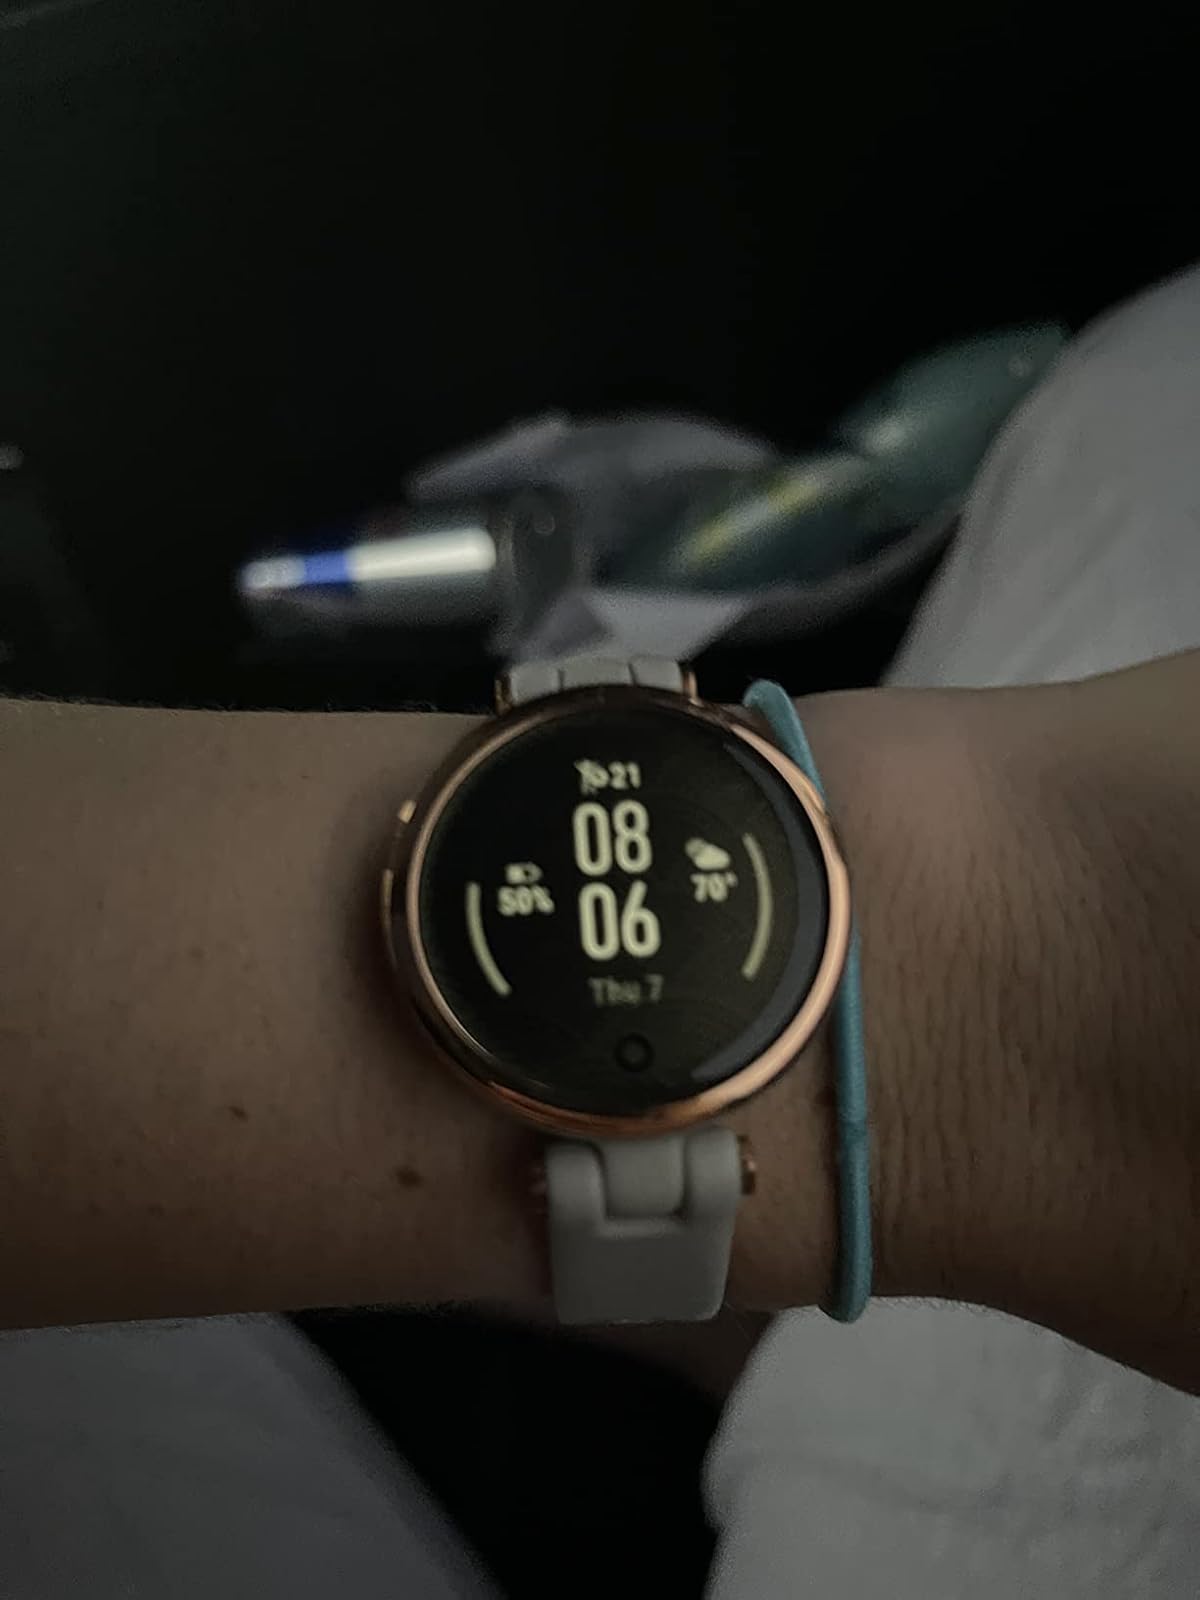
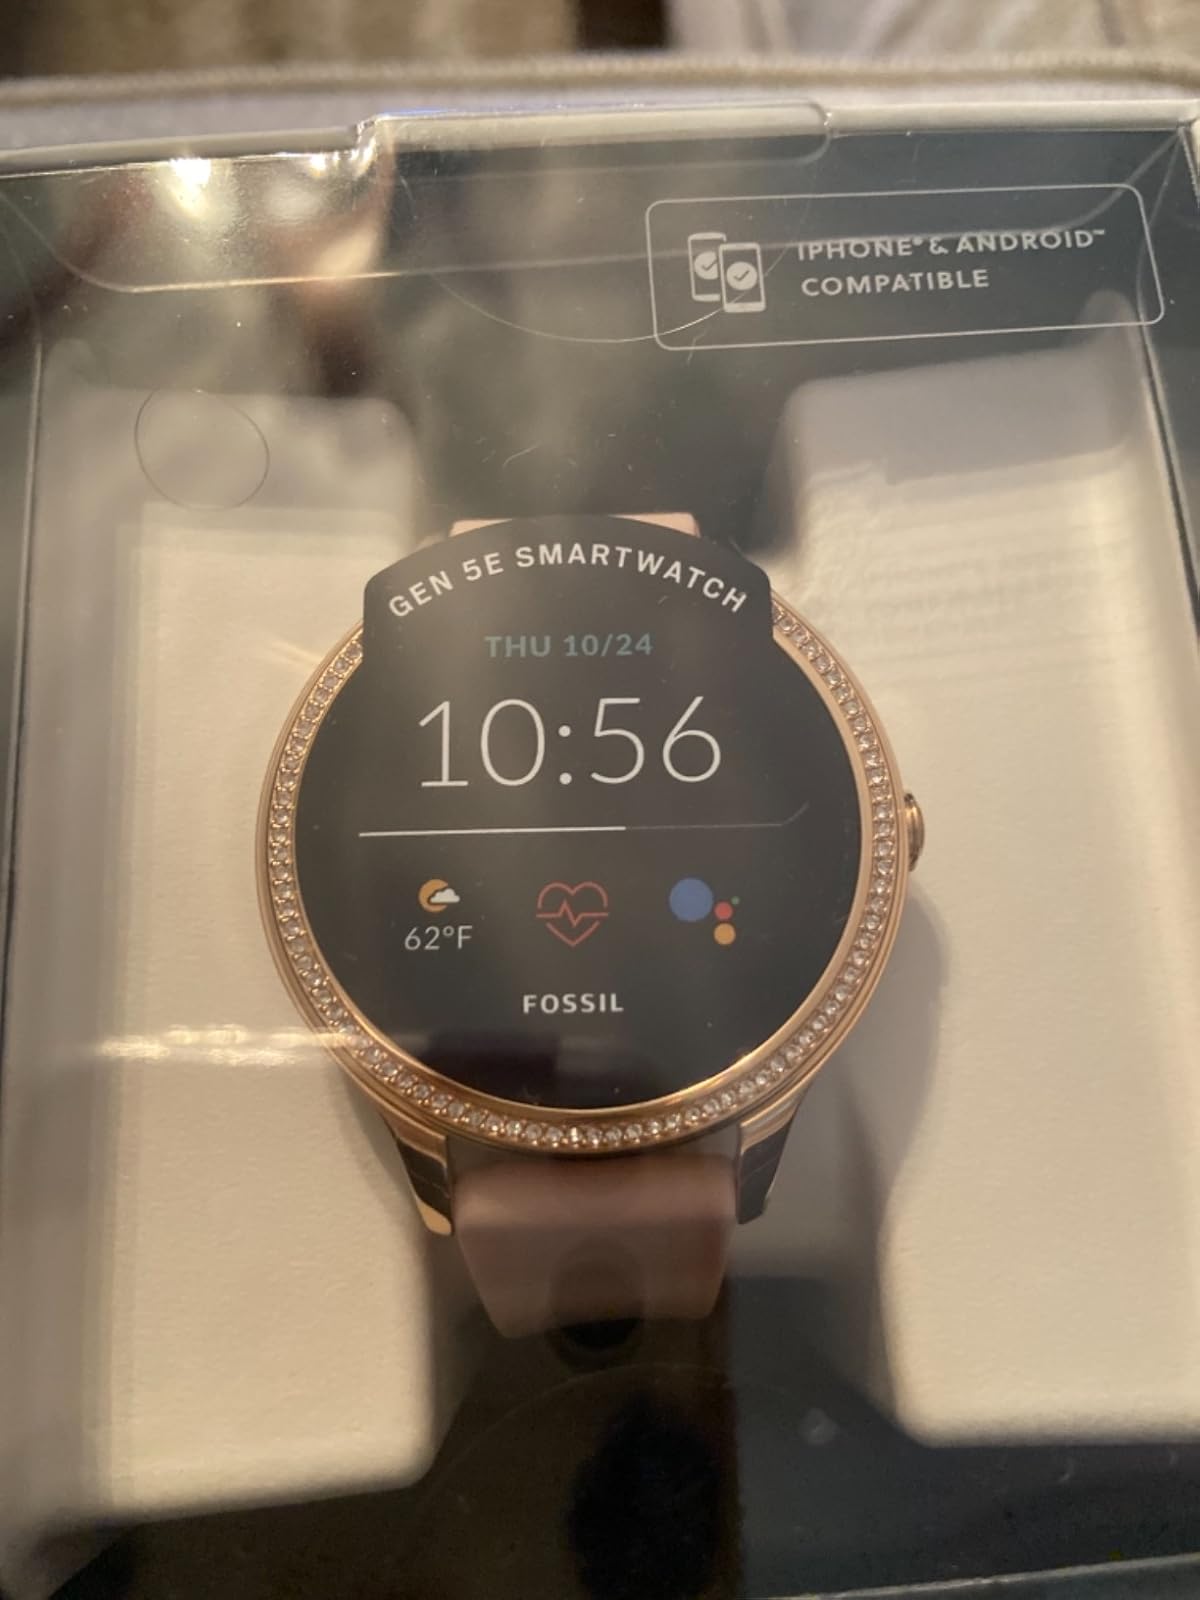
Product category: smartwatch
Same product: no